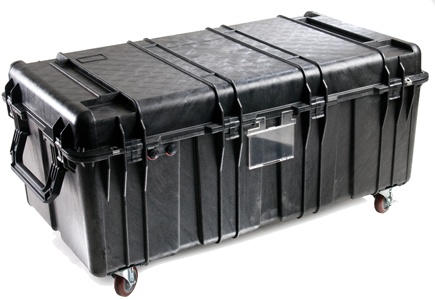
Pelican 0550 Transport Case (with Foam)
Brand: Pelican Products
The Pelican 0550 Case (with foam) is transport ready by forklift (fits six 0550 cases per 463L military pallet, 18 when stacked),and allows for easy lifting with double wide grip fold down handles and wheels. Has over 11 cubic feet of storage space. FEATURES • Watertight, crushproof, and dust proof • Optional Pallet Riser Kit • Optional Caster Wheel Kit complete with brakes • Easy open Double Throw latches • Open cell core with solid wall design - strong, light weight • O-ring seal • Dual Integrated Automatic Pressure Equalization Valves • Double wide grip fold down handles - makes lifting easy • Lifetime Guarantee of Excellence • Stainless steel hardware and padlock protectors • Lid is completely removable • Locking metal Lidstays keep lid locked in open protection • Store documents outside the case with the optional 1630DC, Document Container SPECIFICATIONS •Lid Depth: 5.50" •Bottom Depth: 17.29" •Total Depth:22.79" •Shipping Weight w/ Foam: 95 lbs. •Buoyancy Max: 780 lbs. •Range Temperature: -40 / 210 ° F •No. of Wheels: 4 (optional at additional cost)
Category: Cameras & Optics > Camera & Optic Accessories > Optic Accessories > Optics Bags & Cases > Accessory Cases